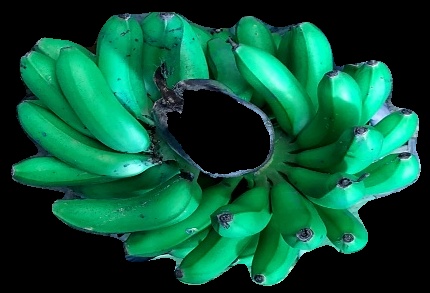
Variety: rasbale
Grade: grade1